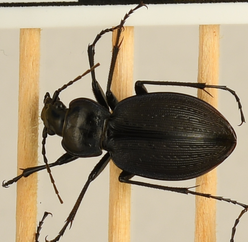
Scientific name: Carabus goryi
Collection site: Harvard Forest Site (HARV), plot HARV_010